CBUVT

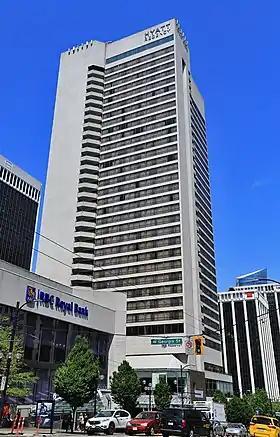
At the CRTC's April 1975 hearings held at the Hyatt Regency Vancouver "(pictured in 2015)", the CBC argued against the applications to use channel 10 commercially in Vancouver

In October 1974, the CRTC announced it would begin taking applications again for channel 10 as a commercial station in Vancouver. The provincial government—hoping to bypass the commission—wrote communications minister Gerard Pelletier in an attempt to have the federal cabinet reserve channel 10 for use by the province.